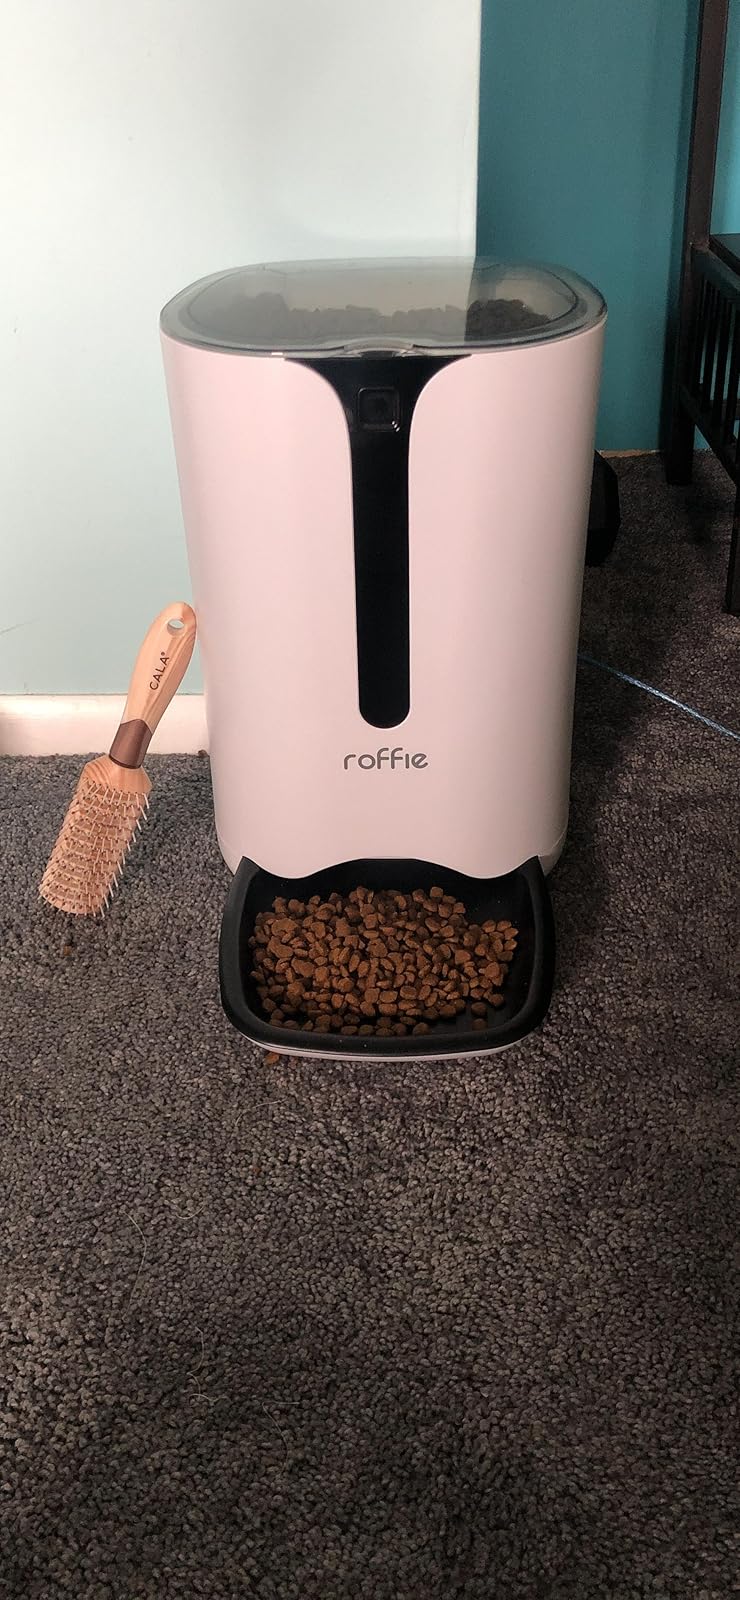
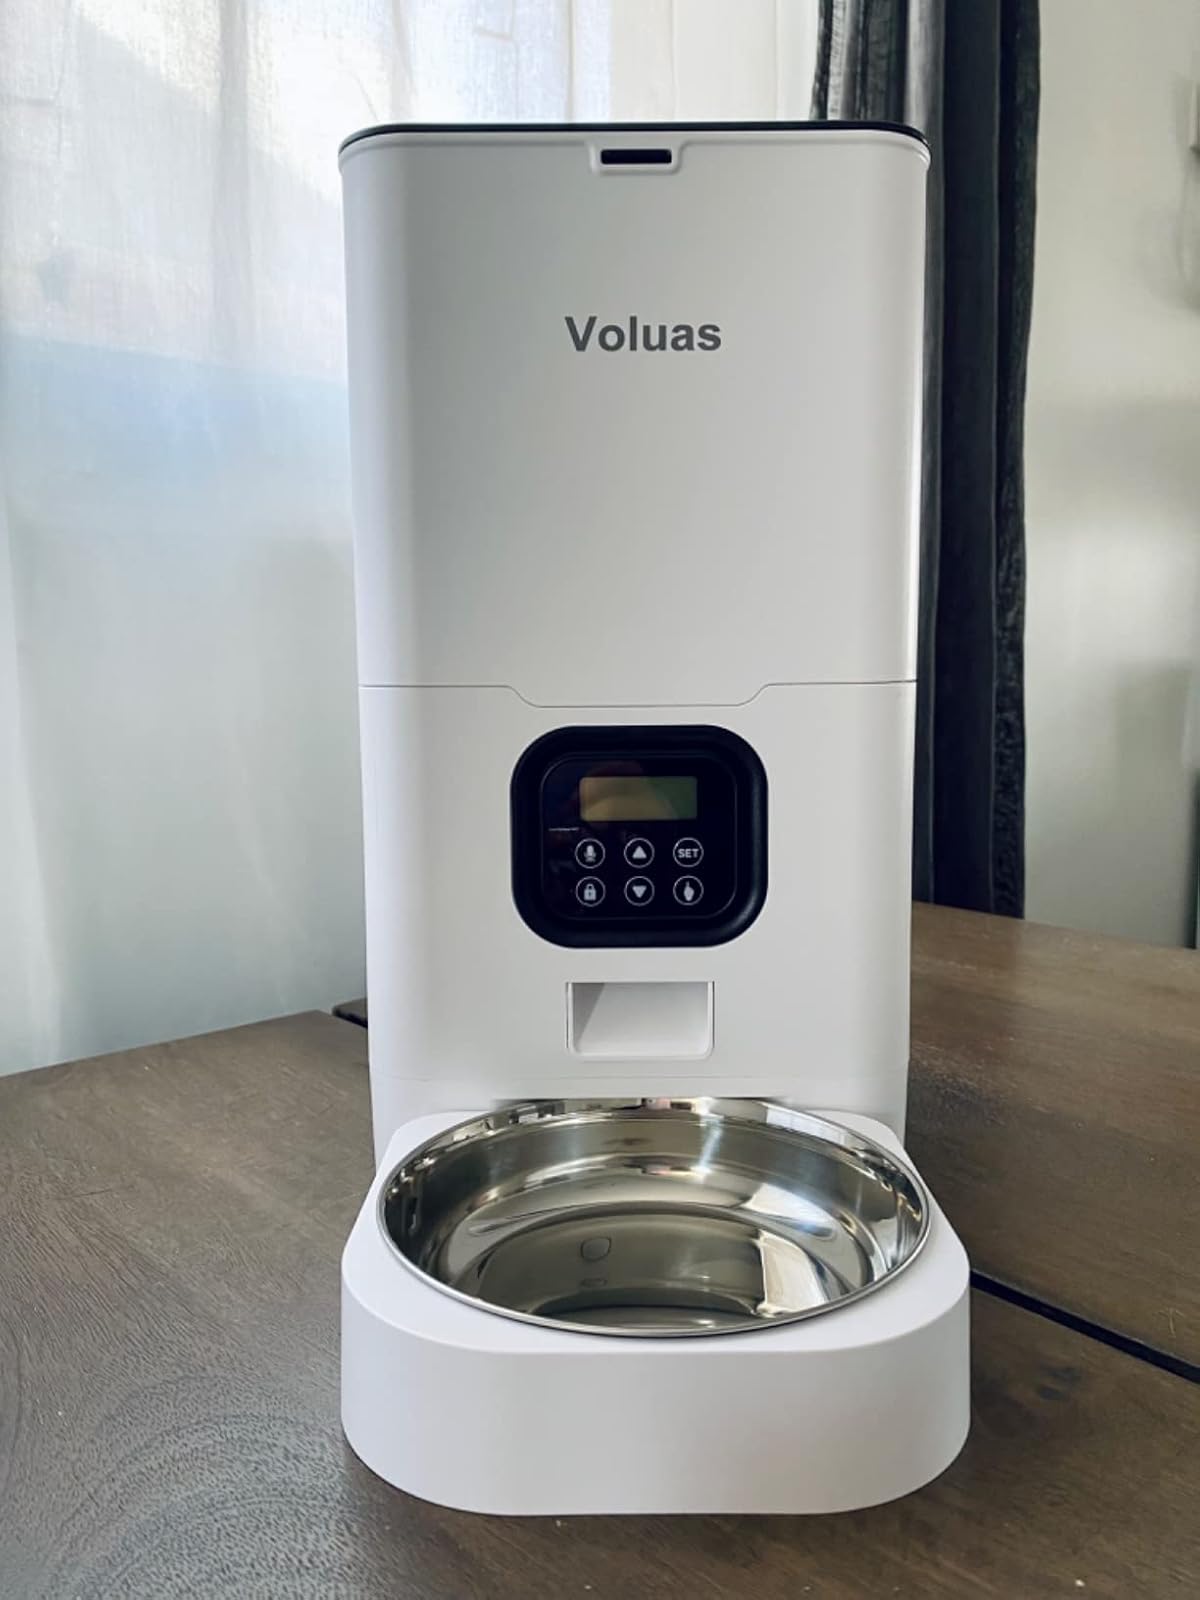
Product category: items_feeder
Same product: no